Suzan Novoberdali

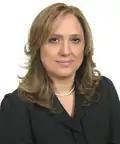
Suzan Novoberdaliu

Suzan Novoberdali (also in Albanian: "Suzana Novobërdaliu") is a Kosovar politician, serving as a Member of Parliament of Kosovo since 2007. She is a member of the New Kosovo Alliance political party and the New Kosova Coalition parliamentary caucus. She lost her seat in the 2010 general elections, but returned to the parliament after 14 lawmakers resigned to take cabinet positions. On April 1, 2011, she was announced as a candidate for President of Kosovo, running against former party chairman Behgjet Pacolli in the upcoming parliamentary vote that week.